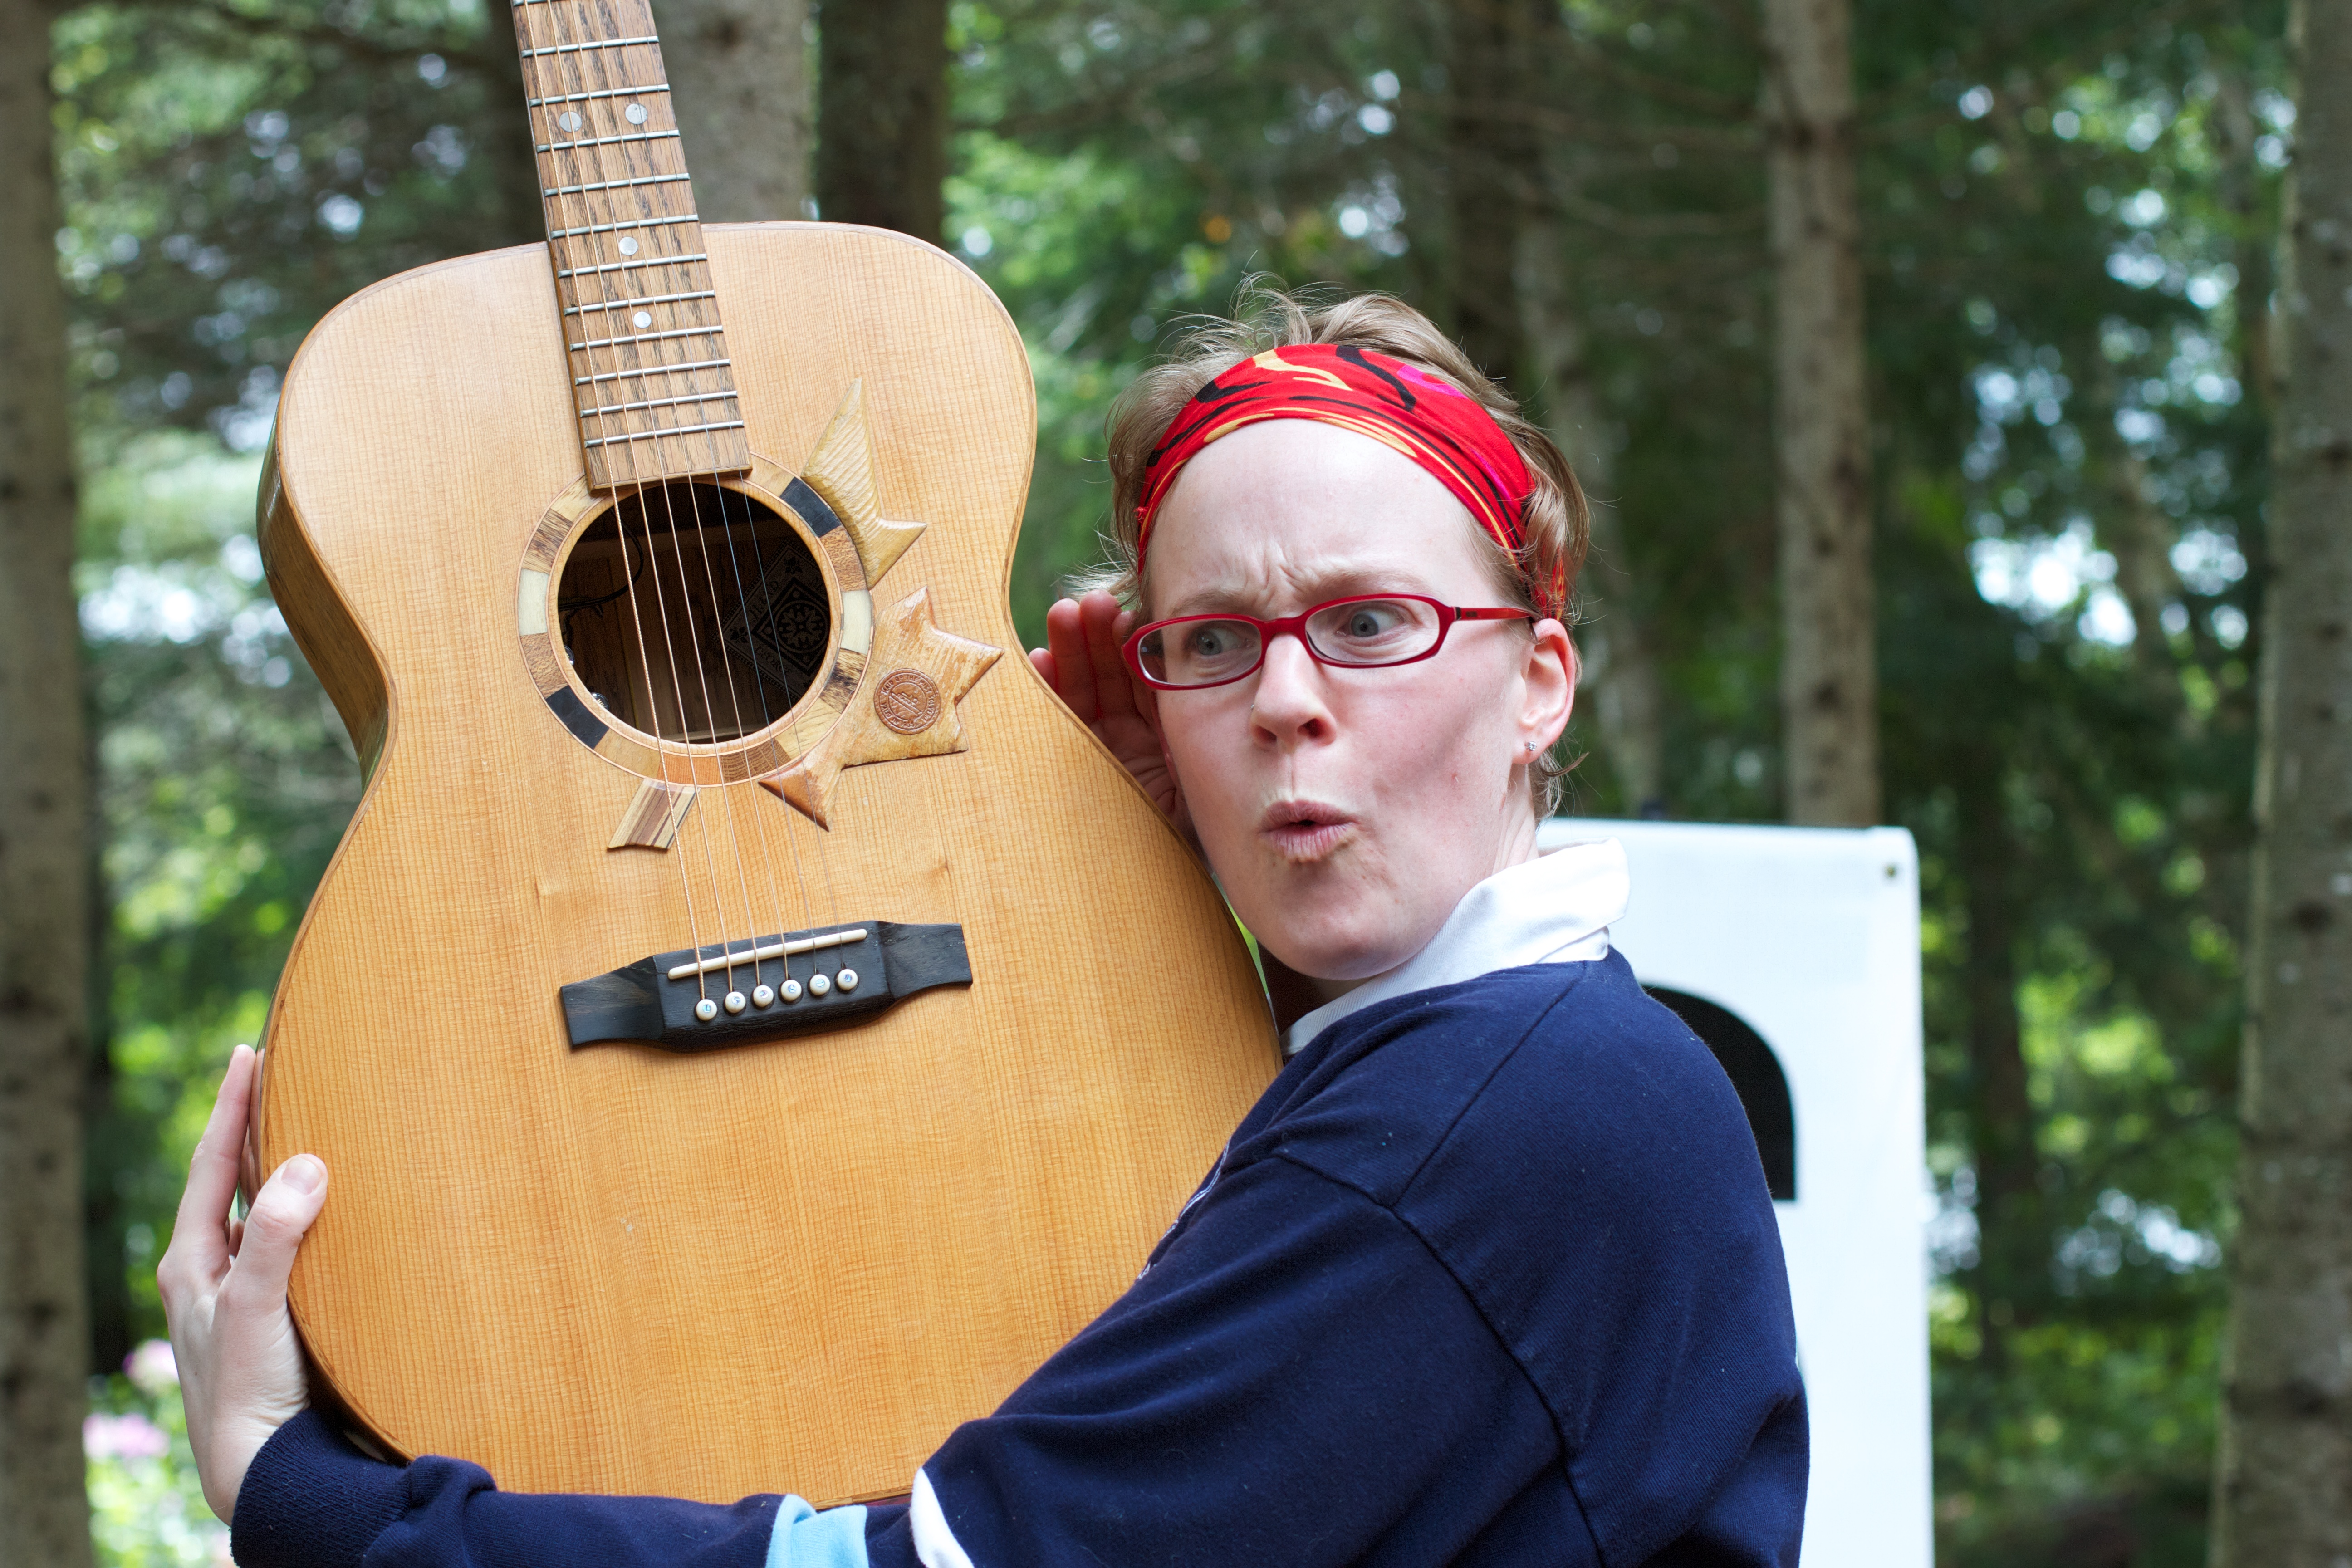
guitar, unplugd12, plucked string instruments